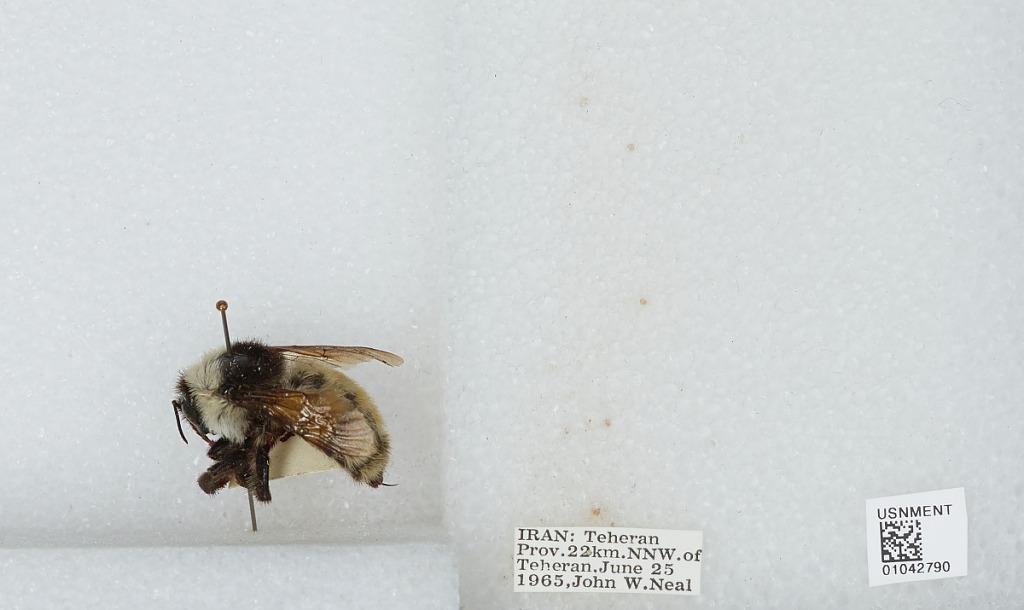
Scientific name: Bombus sp.
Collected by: J. Neal
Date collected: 1965-6-25
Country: Iran
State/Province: Tehran
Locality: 22 kilometers North Northwest of Tehran
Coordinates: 35.9638, 51.2052